Bibliography of Oregon history

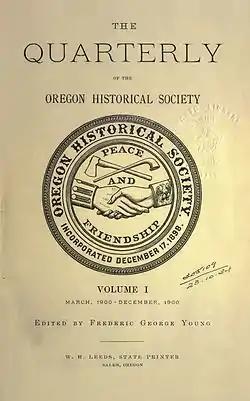
Volume 1, Oregon Historical Society Quarterly, 1900

The following published works deal with the cultural, political, economic, military, biographical and geologic history of pre-territorial Oregon, Oregon Territory and the State of Oregon.